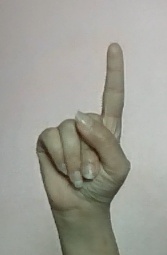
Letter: bb